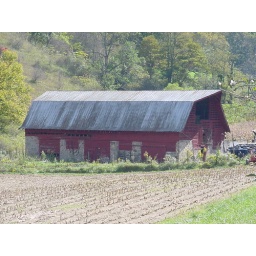
Look at the stone in the walls of this barn!